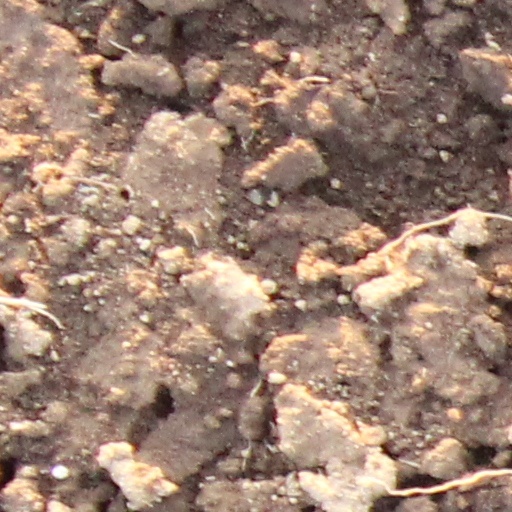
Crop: wheat